Aaron Nola

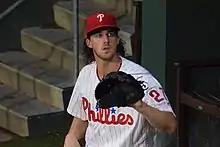
Aaron Nola sitting, glove extended.

Nola made his major league debut on July 21, 2015, the first Phillies pitcher to debut the season after he was drafted since Pat Combs in 1989. He wore No. 27 for the Phillies, as his college jersey number 10 was used by coach Larry Bowa. He threw his first major league strikeout to Steven Souza Jr. in the first inning of the 1–0 loss against the Tampa Bay Rays. That one run was a solo home run, and the first career hit, from opposing pitcher Nathan Karns. He notched his first win less than a week later, pitching innings and earning a run batted in (RBI) in the Phillies' July 25, 11–5 rout of the Chicago Cubs. Nola finished the season with a 6–2 record and 3.59 ERA in 13 starts and innings pitched. The Phillies shut Nola down on September 27, following a decision made that July to end his season after pitching approximately 185 innings between the majors and minors.